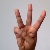
The image shows a hand gesture representing the letter 'W' in Indian Sign Language.